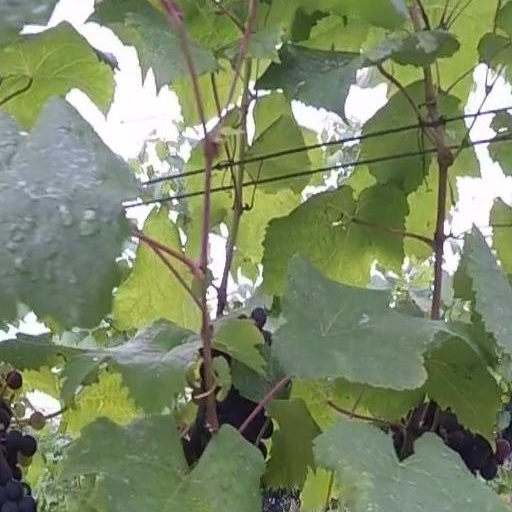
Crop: grape